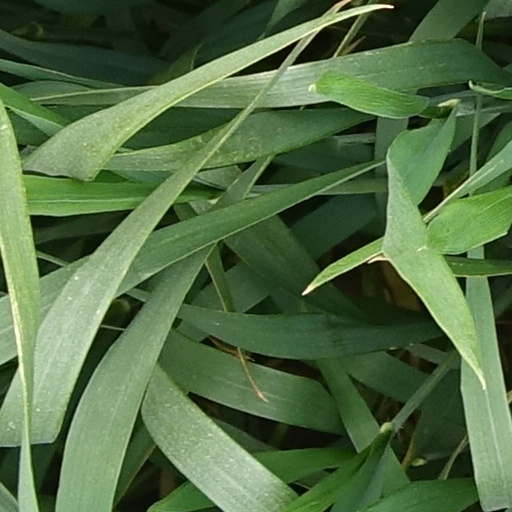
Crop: wheat